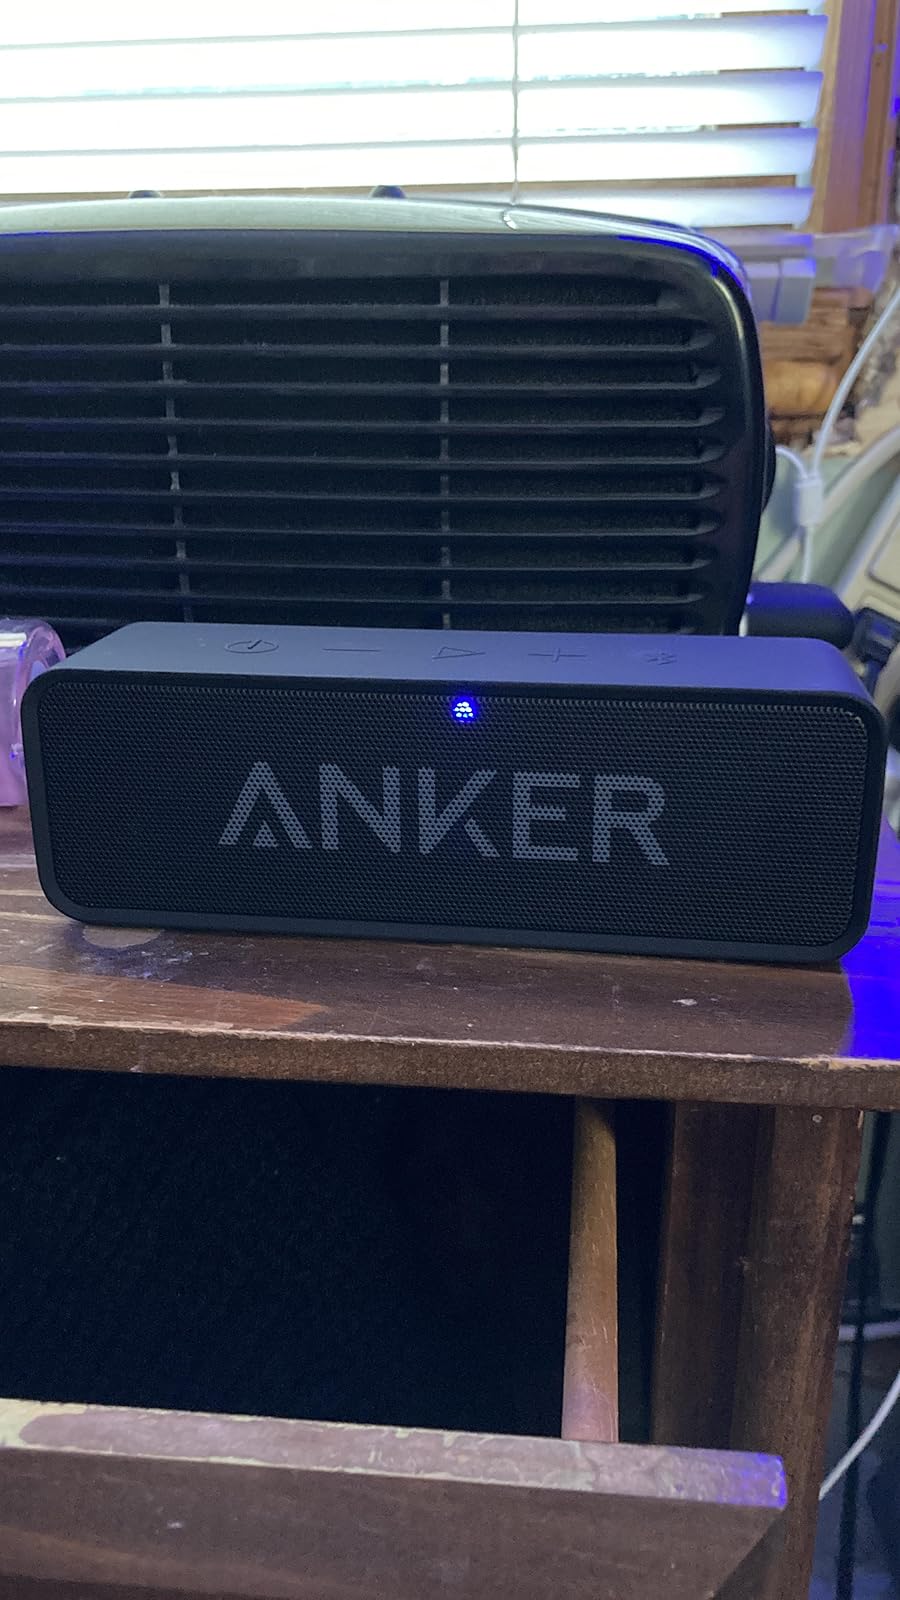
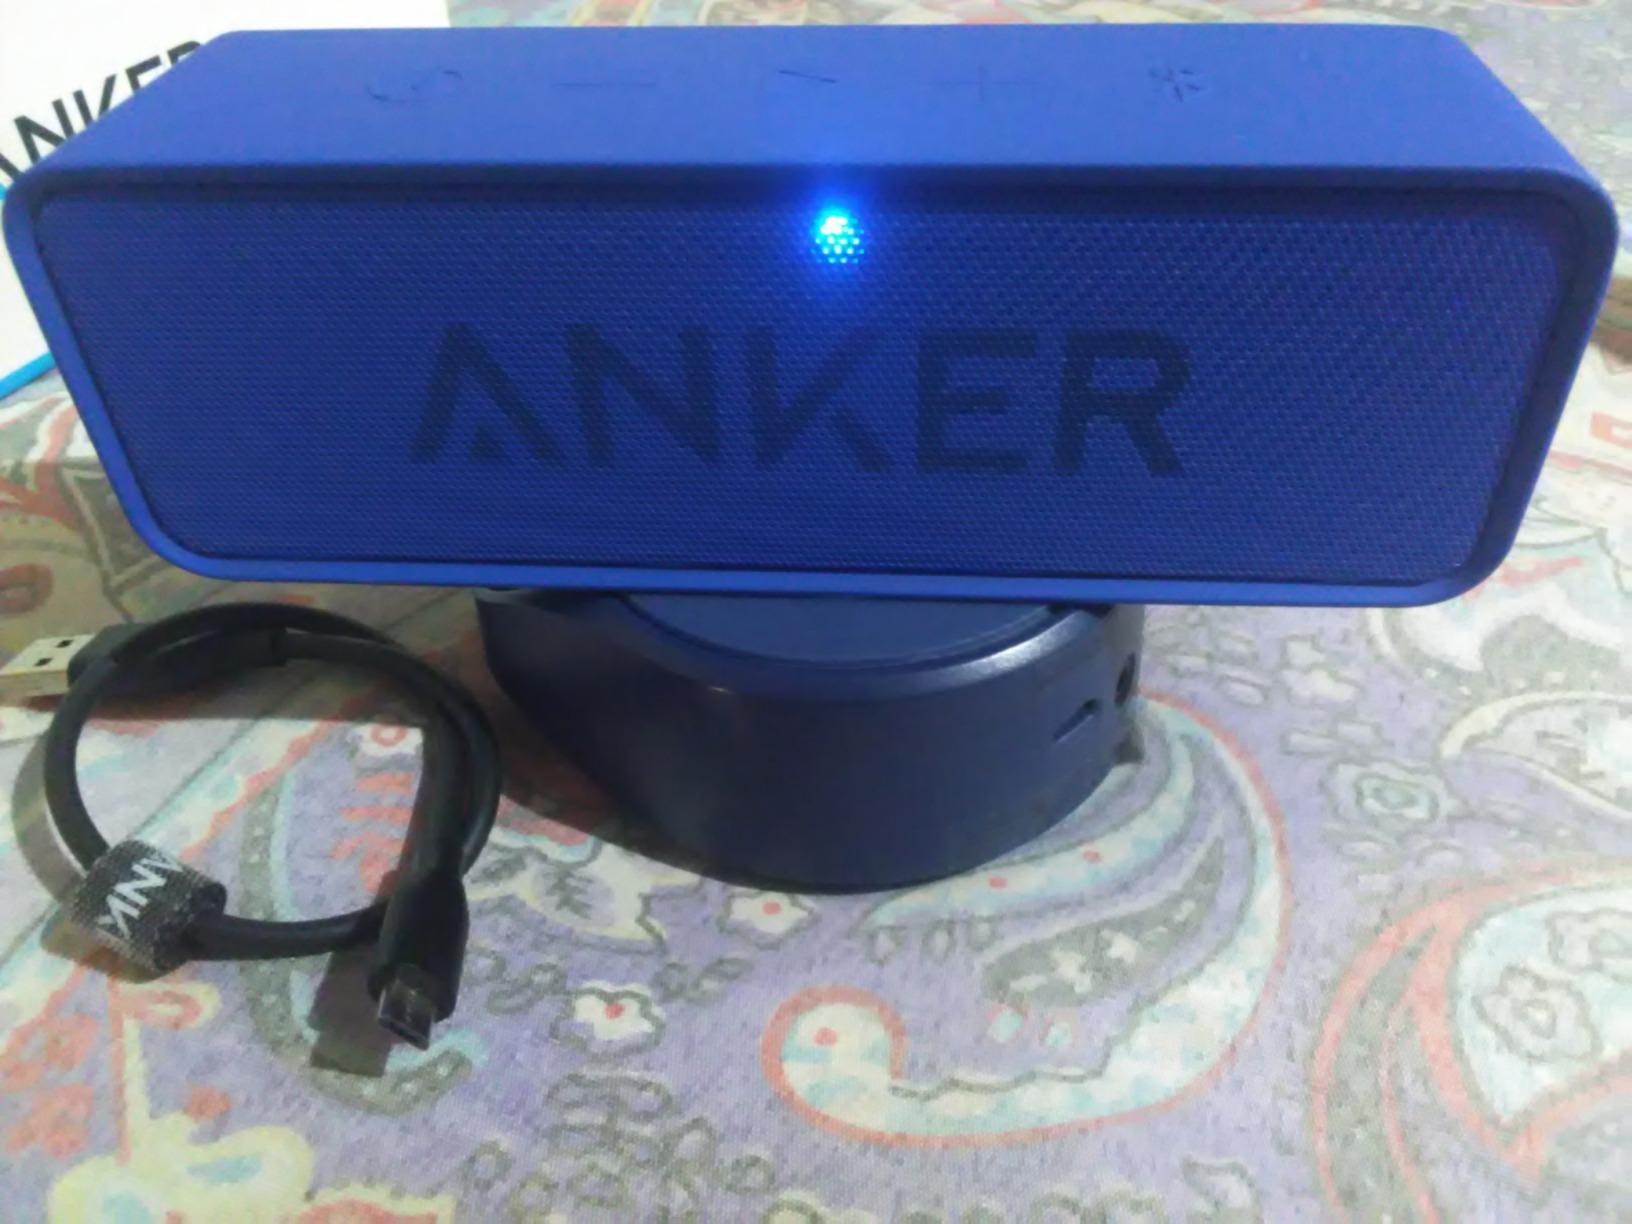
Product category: speaker
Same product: no